Direct Influence

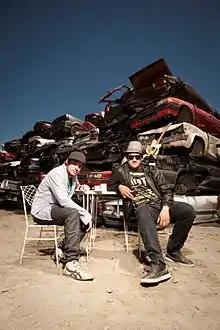
Marcus Ross and Dylan Smith

War in My Kitchen album tour consisted of 21 performances through April and May in Melbourne, Brisbane, Byron Bay, Sydney, Adelaide, Perth, Margaret River, Fremantle, Hobart, Launceston, Auckland, Napier, Dunedin, Wellington, Christchurch, Queenstown and several regional towns forming the single biggest tour of the band's career.